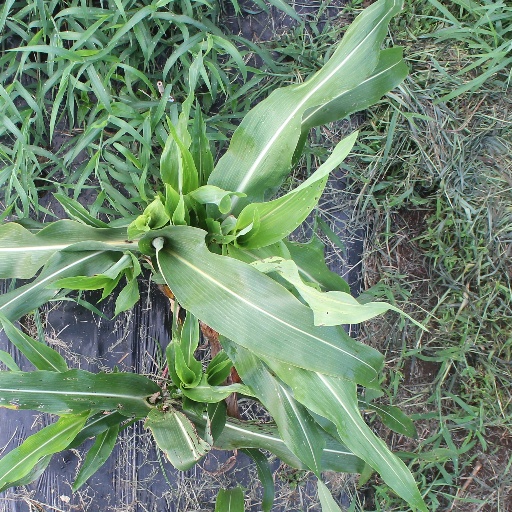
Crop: sorghum